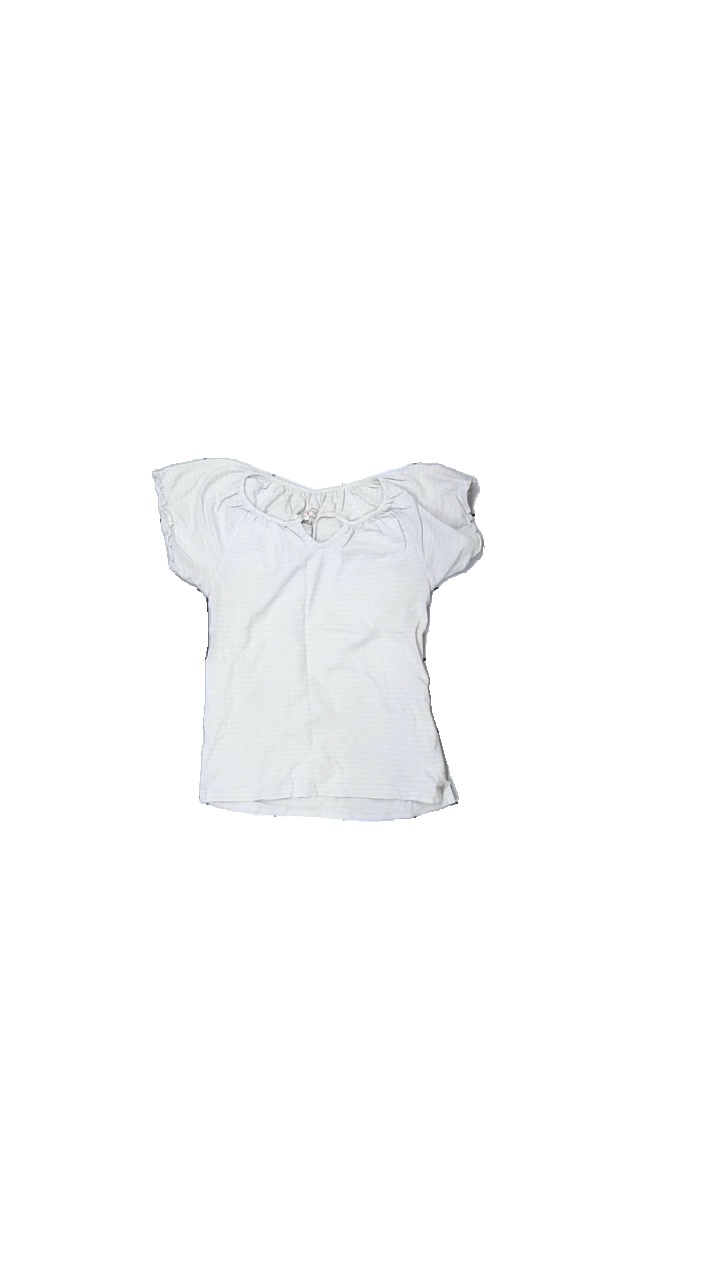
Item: T-shirt (Children)
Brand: Pomp De Lux
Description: t-shirt med ränder
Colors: White, Blue
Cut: C-collar
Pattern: Striped
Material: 100% bomull
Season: All
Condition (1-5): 2
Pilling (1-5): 2
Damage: gult i krage
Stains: Minor
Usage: Export
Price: <50